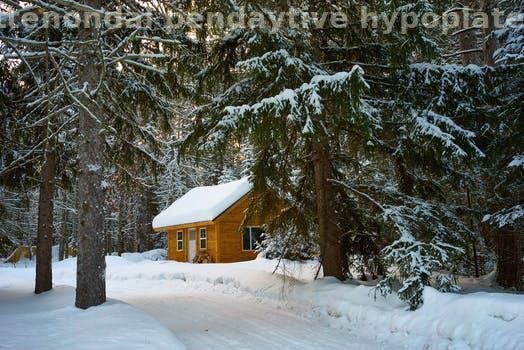
Label: Watermark